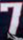
Number: 7